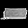
Label: Bag